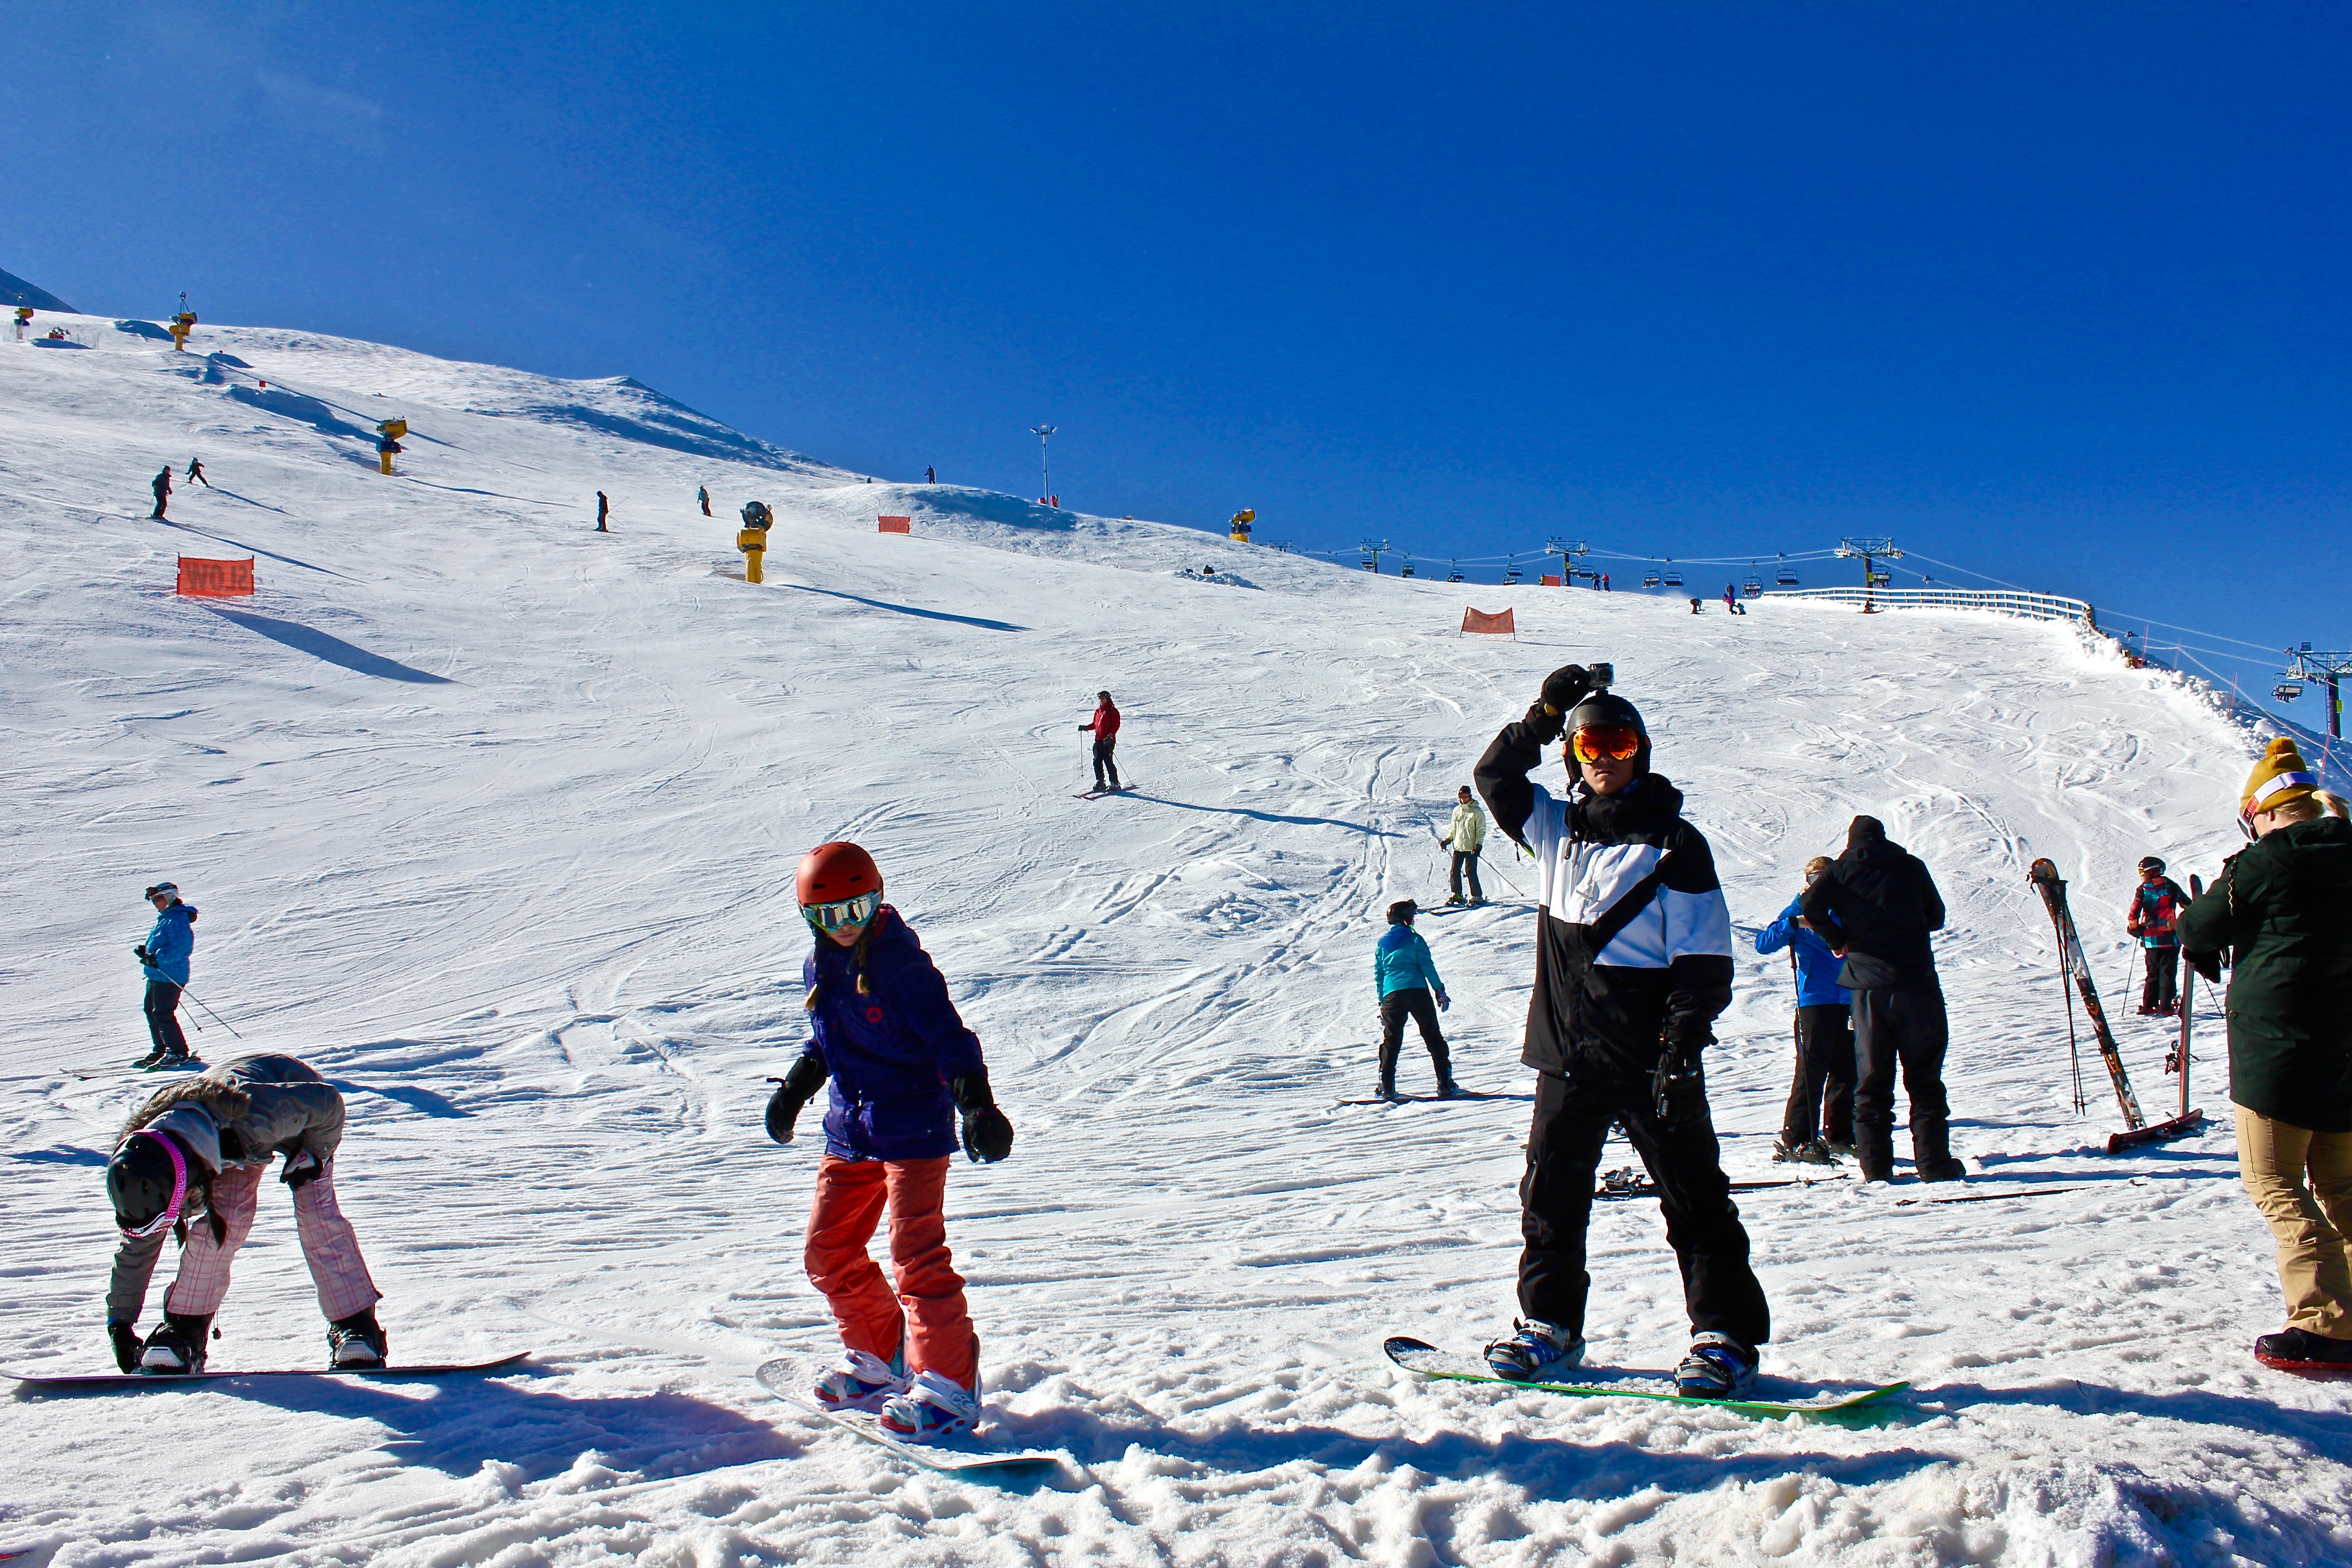
snow, winter, mountain range, skiing, sports equipment, winter sport, sports, resort, downhill, ski, footwear, piste, ski touring, cross country skiing, nordic skiing, ski mountaineering, ski equipment, mountain guide, telemark skiing, ski cross